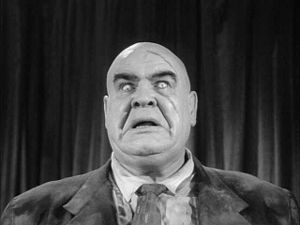
Plan 9 from Outer Space / Handling
Tor Johnson som Inspektor Daniel Clay
Plan 9 from Outer Space er en science fiction-/horror-film fra 1959, skrevet og instrueret af Edward D. Wood jr.. Filmen er blevet en kultklassiker, idet den anses for at være topkandidat til titlen "verdens dårligste film", selvom dette stadig er til debat blandt tilhængerne af dårlige kultfilm. Filmen har skaffet Edward D. Wood jr. en posthum Golden Turkey Award som den værste filminstruktør nogensinde.